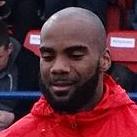
Age: 27